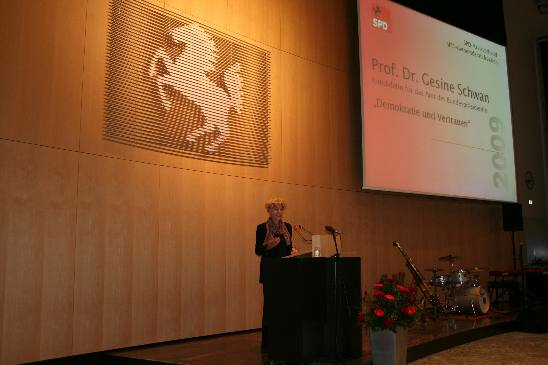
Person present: Yes